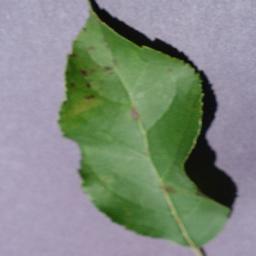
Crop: apple
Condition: scab